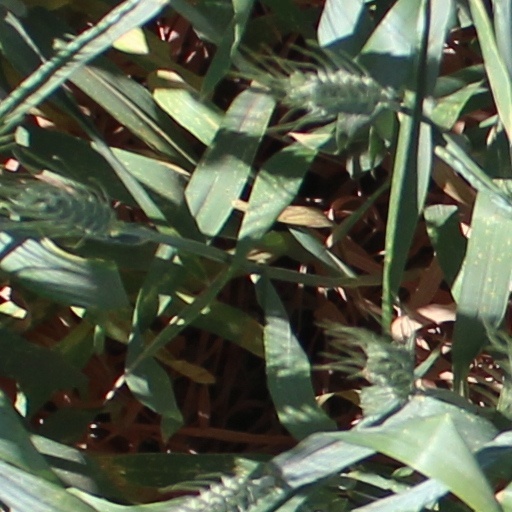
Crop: wheat